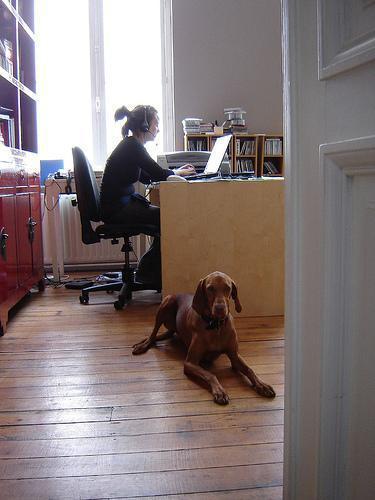
vizsla